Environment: real
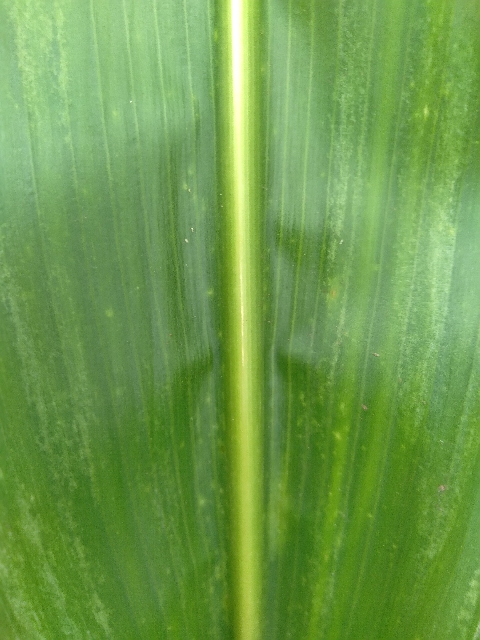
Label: lethal_necrosis